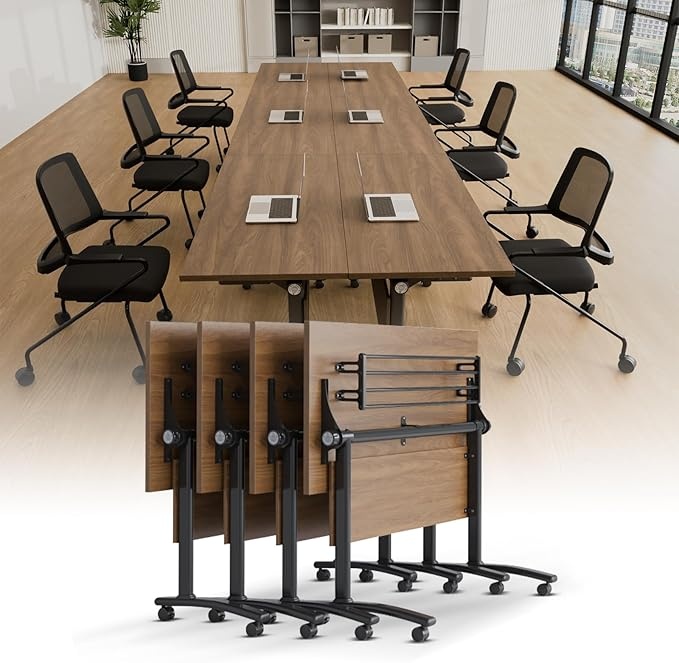
Conference Room Table with Silent Wheels, Mobile Folding Conference Table for 16 Person,Flip Top Office Training Tables with Walnuts Wood Tabletop, for School,Business Meeting Rooms (4 Pack 47in)
About This [Modern and Simple Conference Tables ]: This walnut olored conference room table has a calm tone without losing its vitality, which perfectly matches the modern and simple style. Whether it is you, a partner or a customer, the warm and smooth desktop can make you feel comfortable and relaxed. Compared with traditional office conference table, the biggest feature of this is that it is foldable, movable and can be assembled in multiple ways. [Free Combination Meeting Table]: Our office table table breaks the limitations of traditional office space. There are 4 sizes: 47.2/55.1/61/71 inch, and you can freely move and combine according to your different needs. Easy to operate and easy to control various scenes. 4 training table can accommodate 8-16 people, saving space to the maximum. If you are looking for a suitable conference table, this will be your best choice! [Conference Room Tables with Wheels]: The folding conference table is 360° rubber universal wheels,which can be moved to any position according to the needs of the venue.When meeting needs to be organized,1 person can quickly combine different numbers of board meeting tables together.The universal wheels equipped with the office desk are designed to be silent and will not disturb office workers when moving;the rubber wheel surface material can effectively protect the floor and avoid Xscratches. [Sturdy and Durable Rolling Conference Table]: The tabletop of this office desk is made of high quality wood, which is waterproof, scratch resistant, fire resistant and easy to clean.The frame of the boardroom folding conference table is made of engineering grade steel and can withstand a weight of 500 pounds which can increase the service life. The office training tables is equipped with a steel table bag, which is convenient for you to store laptops, making the desktop more tidy. [One Person Assembly]: This conference room tables is easy to assemble by one person and comes with easy to follow assembly instructions.If you have assembly or other questions, please send me an email and I will reply to you within 24 hours until your problem is satisfactorily resolved. Overview Color : 4 Pack Brand : JNMDLAKO Size : 47in Material : Alloy Steel, Wood Manufacturer : JNMDLAKO Style walnut olored conference room table : Shape Rectangular : Style walnut olored conference room table : Shape Rectangular
Brand: JNMDLAKO
Category: Furniture > Office Furniture > Workspace Tables > Conference Room Tables